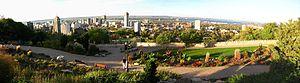
La route 6 est une route provinciale de l'Ontario reliant Port Dover à la Route 17 au nord d'Espanola. Elle possède une longueur totale de 514 kilomètres.